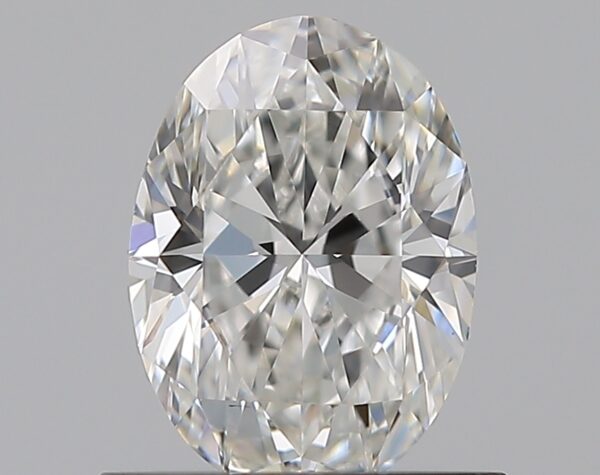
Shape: oval
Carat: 0.73
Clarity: VS1
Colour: F
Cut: EX
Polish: EX
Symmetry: VG
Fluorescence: F
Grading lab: GIA
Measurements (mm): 6.92 x 4.96 x 3.17